2022 New Taipei City Wan Jin Shi Marathon

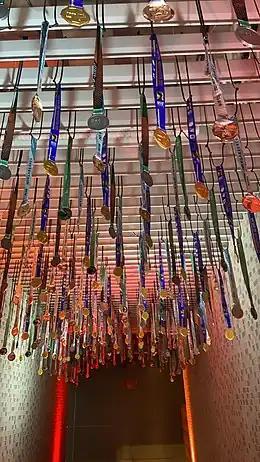
Finisher medal tunnel in the 2022 WJS Marathon expo

To celebrate the twentieth anniversary of the race, New Taipei City Government, Sports Office named the marathon expo as "Go Pai! New Taipei Sports Party". There had a city image public art using wine basket and the tunnel of finisher medals in previous years WJS Marathon on this three day expo.